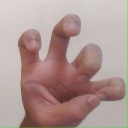
अक्षर: छ